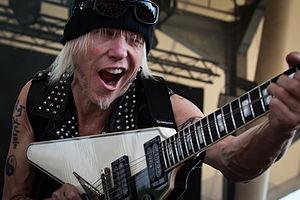
Michael Schenker, né le 10 janvier 1955 à Sarstedt, est un musicien et guitariste de hard rock et heavy metal traditionnel allemand. Michael Schenker a influencé de nombreux guitaristes de différents groupes de metal parmi lesquels on peut citer Dave Mustaine, Kirk Hammett, Randy Rhoads, John Norum, Yngwie Malmsteen. Durant sa carrière, Schenker se façonne un style musical et une technicité de jeu qui lui sont totalement propres. Le guitariste allemand explique d'ailleurs qu'il a très tôt arrêté d'écouter de la musique afin de ne pas être influencé par les autres et suivre son propre chemin.